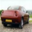
Label: automobile